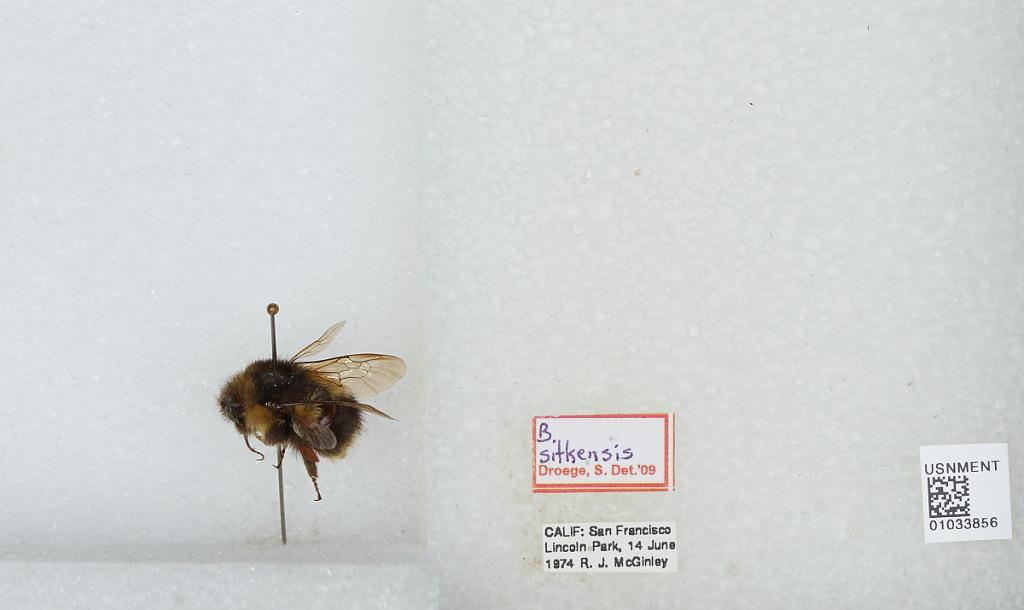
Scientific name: Bombus (Pyrobombus) sitkensis Nylander
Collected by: R. McGinley
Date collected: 1974-6-14
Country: United States
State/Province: California
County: San Francisco
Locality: Lincoln Park
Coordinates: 37.7839, -122.503
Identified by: Droege, S. W.